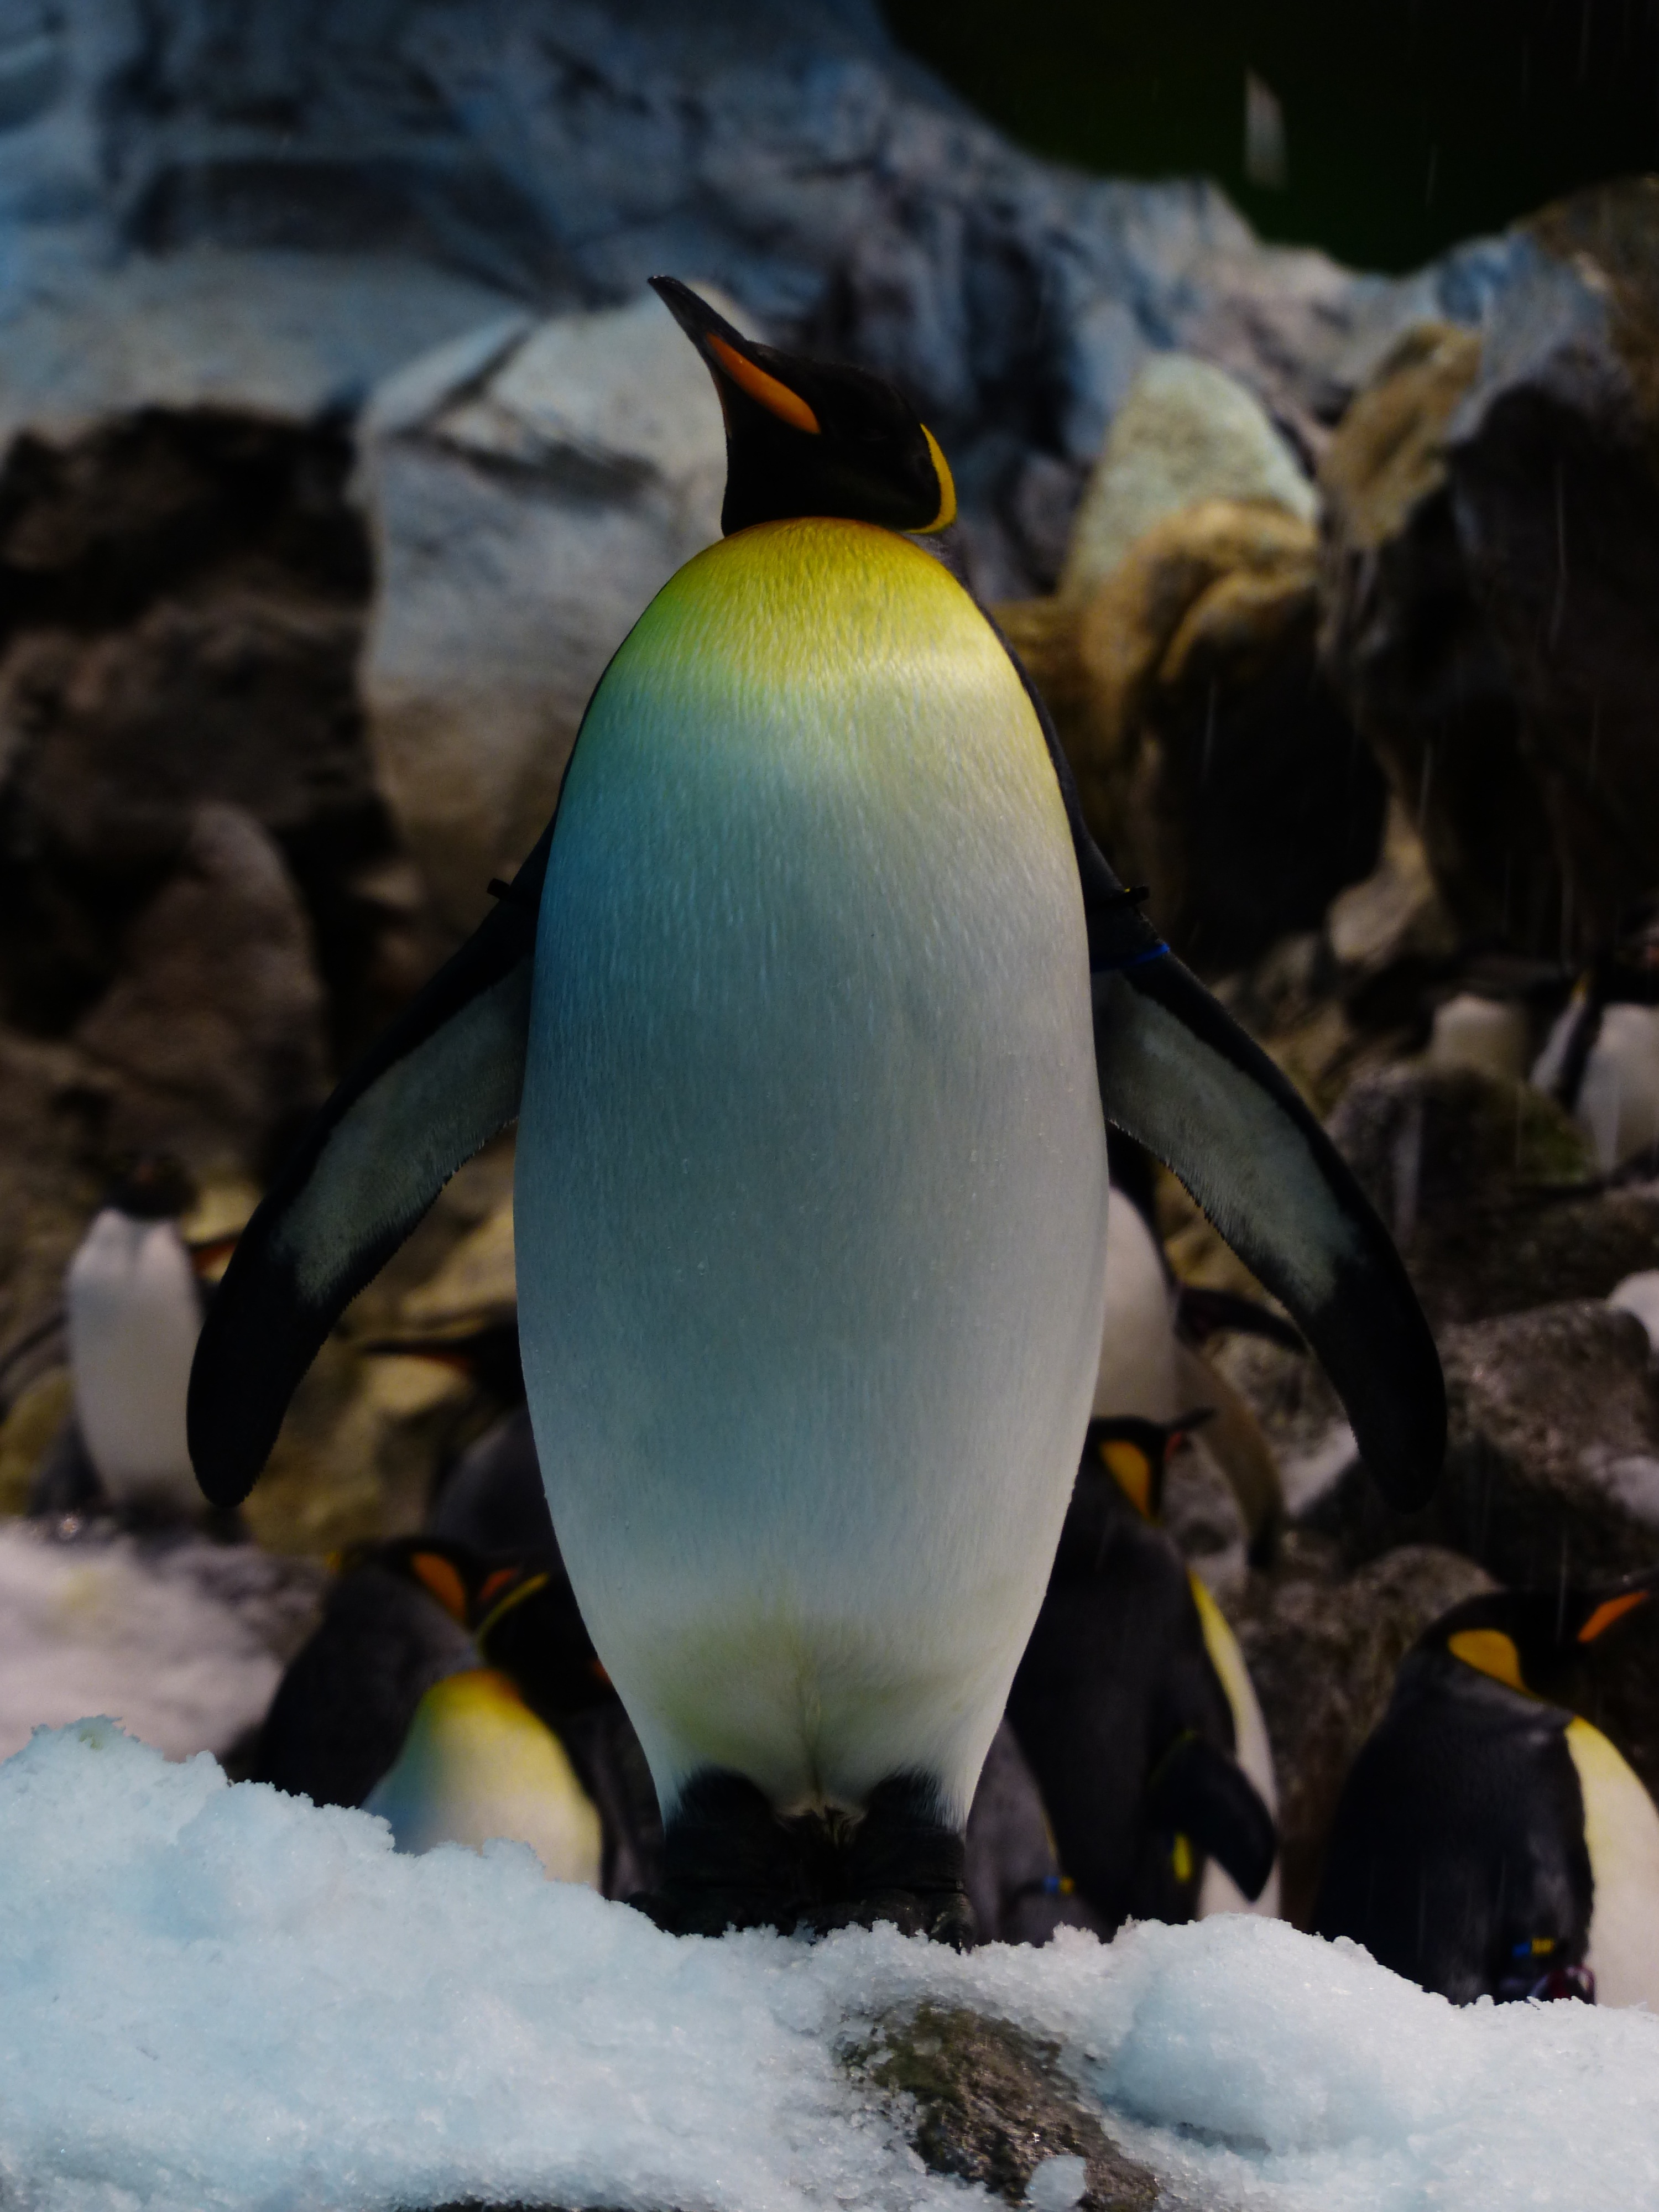
nature, bird, white, wildlife, beak, yellow, fauna, penguin, vertebrate, aptenodytes, breast, flightless bird, king penguin, perching bird, aptenodytes patagonicus, spheniscidae, big penguin